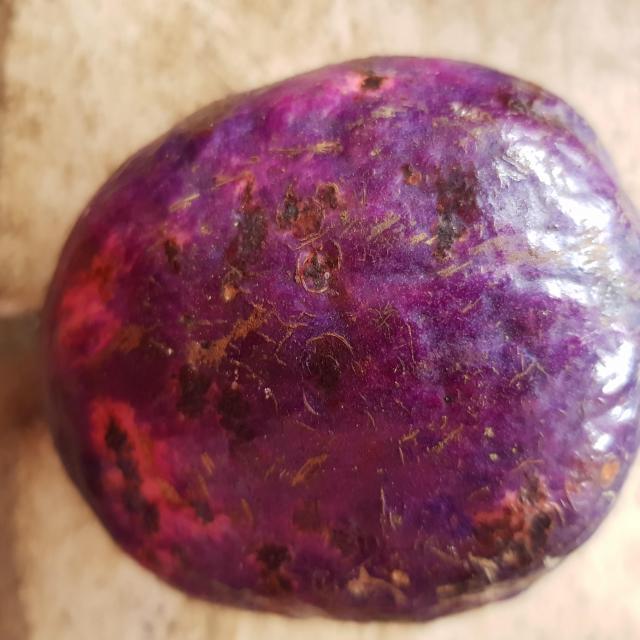
Plum grade: unaffected